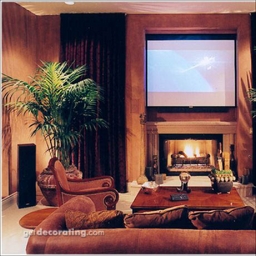
Room type: livingroom